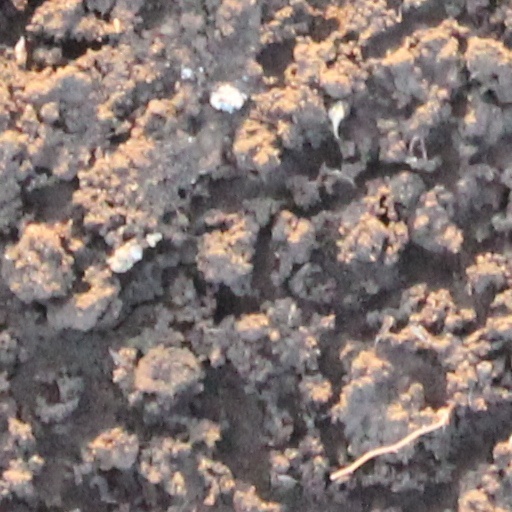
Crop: wheat